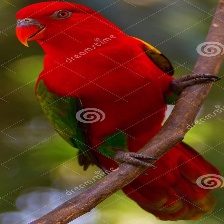
Species: CHATTERING LORY
Scientific name: LORIUS GARRULUS
ImageNet parent category: lorikeet